Governor of Iğdır

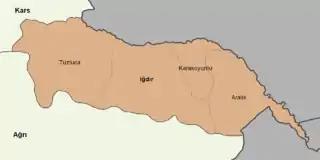
Map of the Province of Iğdır, showing the provincial districts.

The Governor of Iğdır (Turkish: "Iğdır Valiliği") is the civil service state official responsible for both national government and state affairs in the Province of Iğdır. Similar to the Governors of the 80 other Provinces of Turkey, the Governor of Iğdır is appointed by the Government of Turkey and is responsible for the implementation of government legislation within Iğdır. The Governor is also the most senior commander of both the Iğdır provincial police force and the Iğdır Gendarmerie.